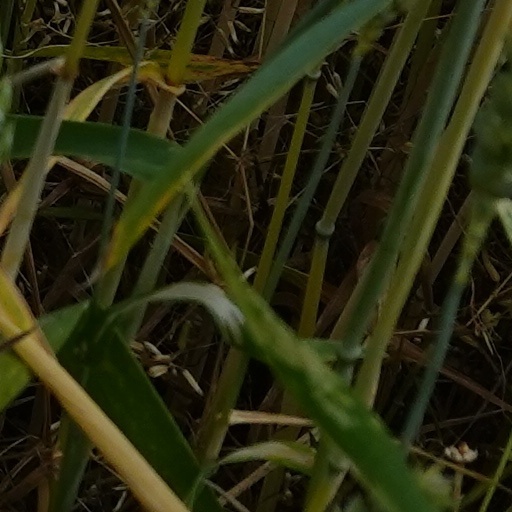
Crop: wheat